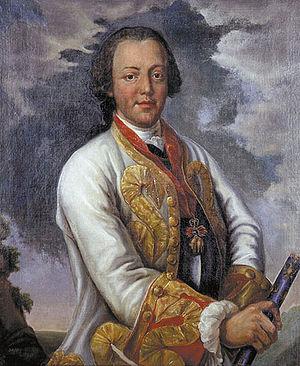
Charles-Alexandre de Lorraine 1712-1780, fils de Léopold I duc de Lorraine et et duc de Bar, et d'Elisabeth Charlotte princesse d'Orléans.
Les Pays-Bas autrichiens sont l'appellation des Pays-Bas méridionaux pendant le régime autrichien au XVIIIᵉ siècle. Le nom « autrichien » fait référence à la maison d'Autriche, suzeraine de ces terres faisant partie du Saint-Empire depuis le mariage de Marie de Bourgogne avec Maximilien d'Autriche peu après la mort de Charles le Téméraire. Avant 1714, toutefois, les Pays-Bas méridionaux relevaient de la branche espagnole des Habsbourg, et l'on parlait de Pays-Bas espagnols.